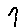
Label: 9